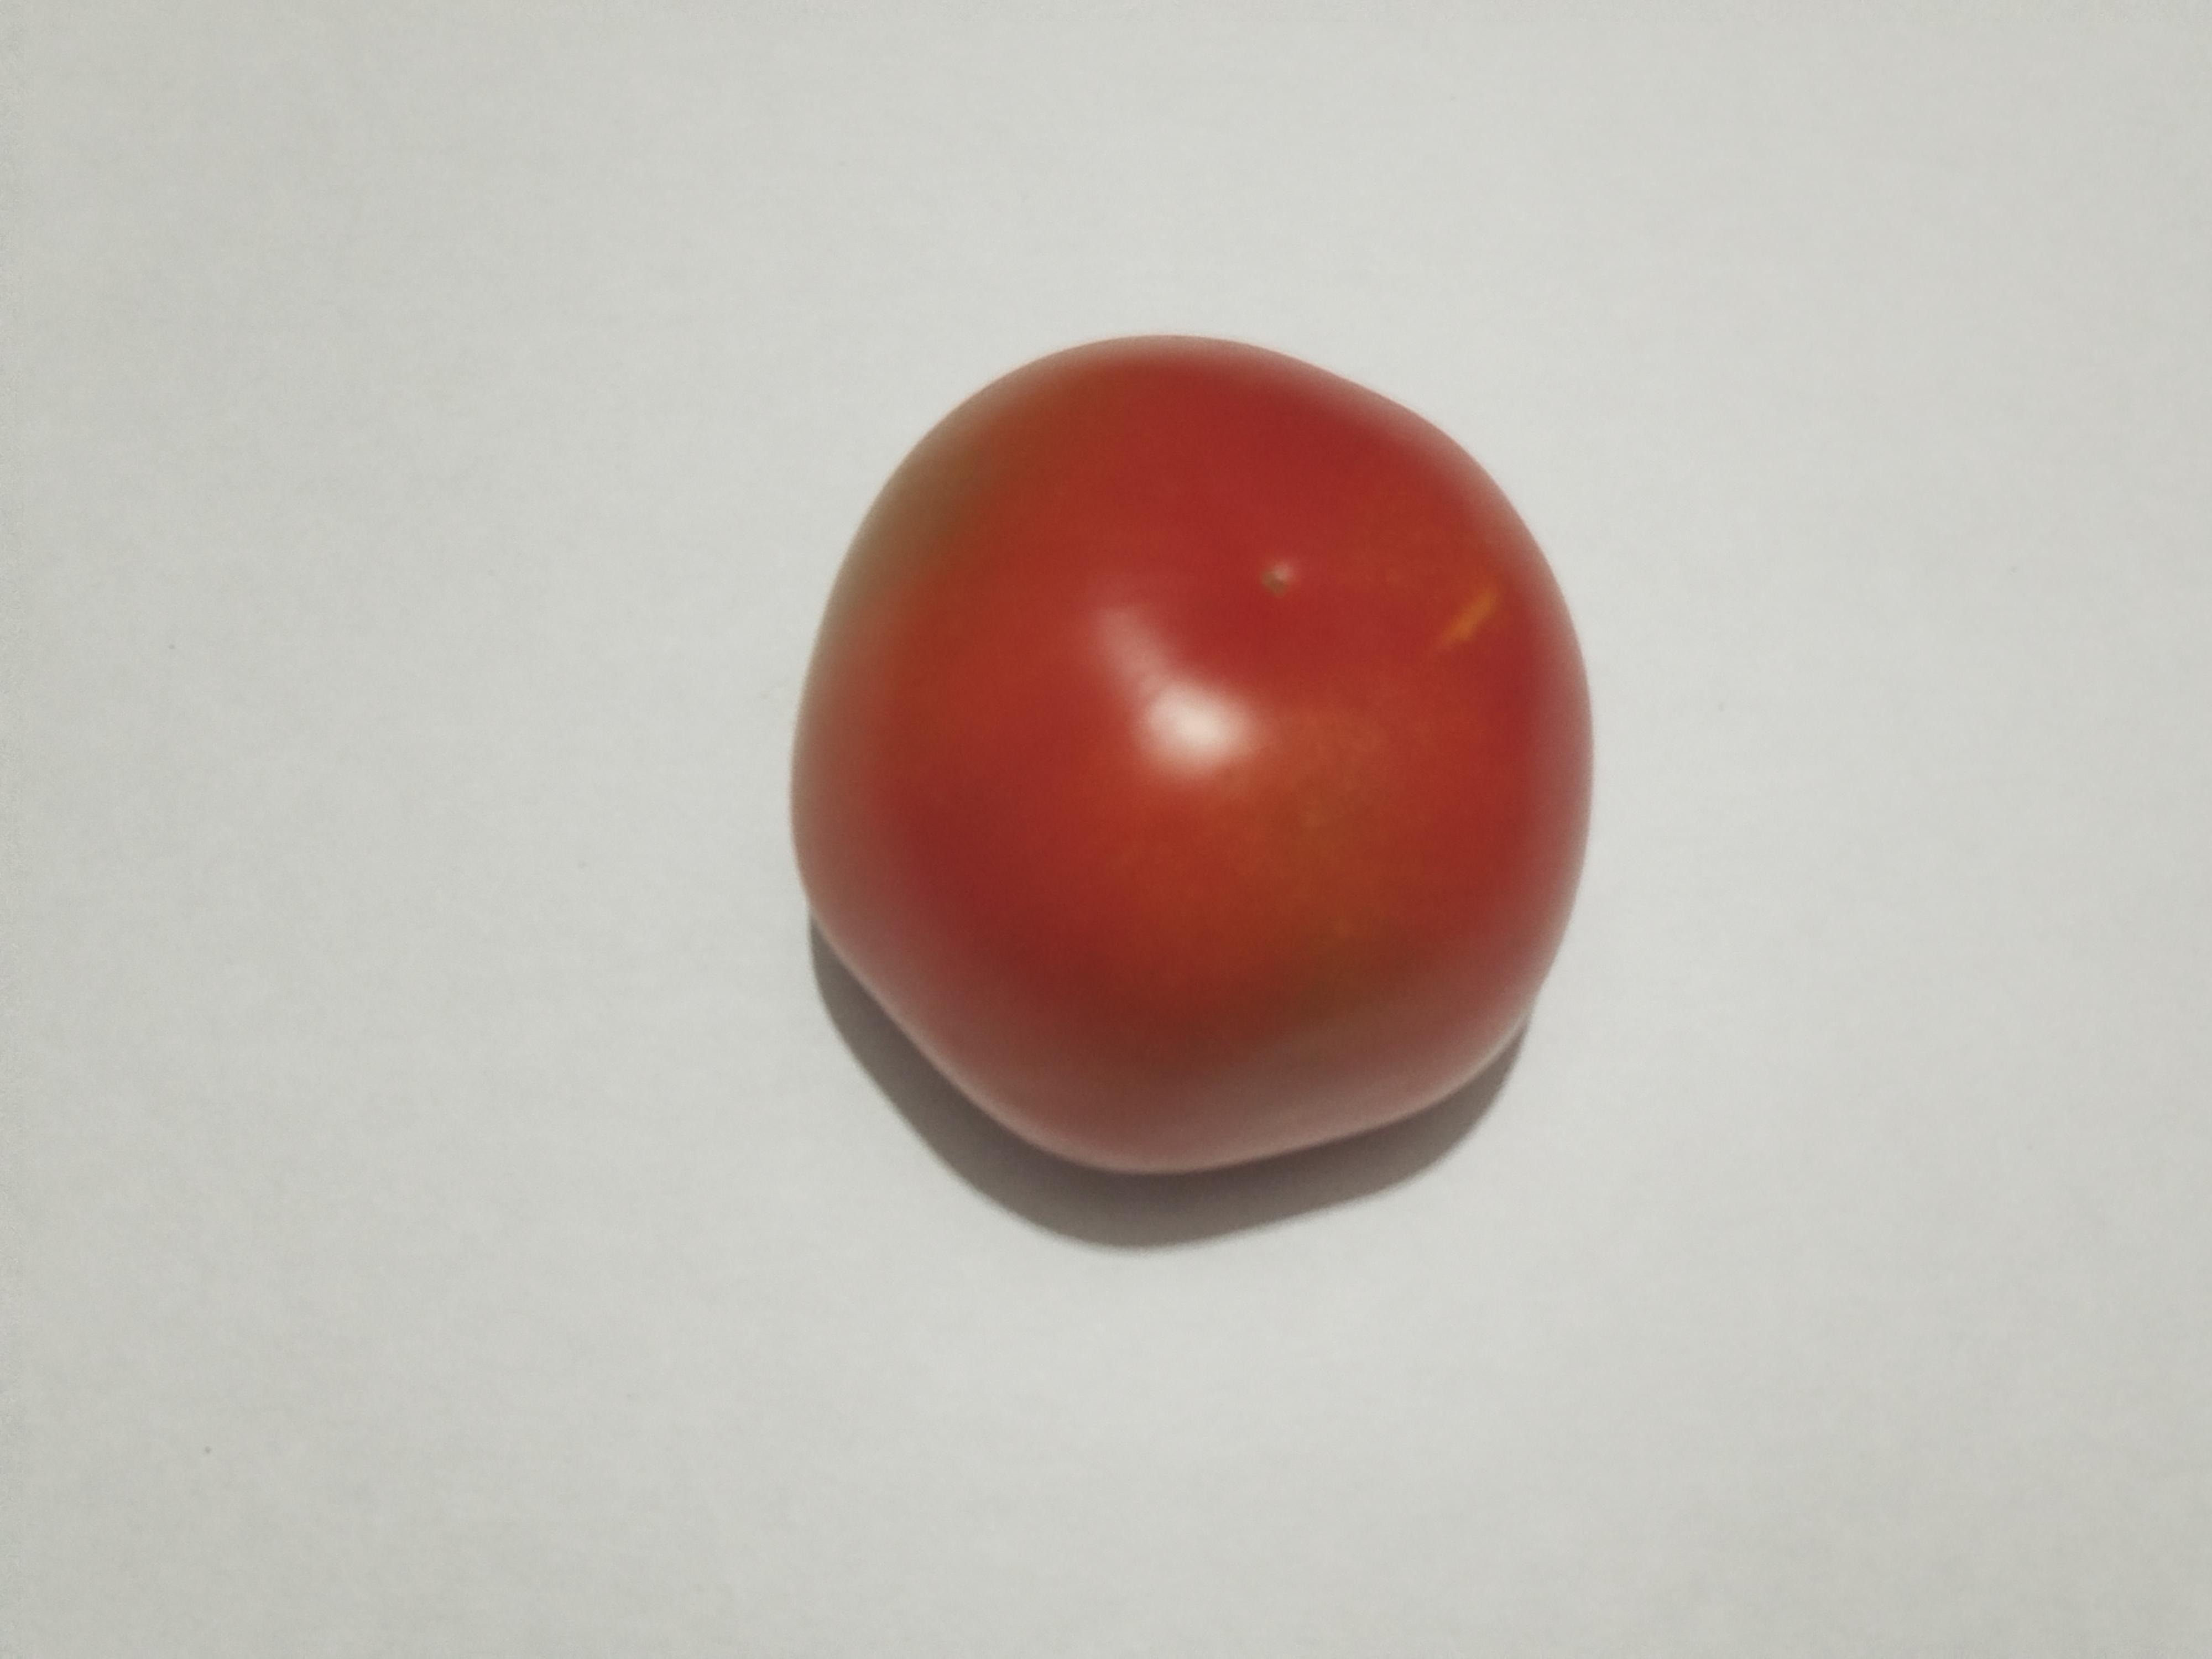
Label: Tomato